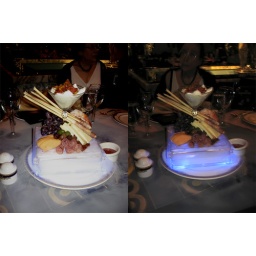
Your run-of-the-mill antipasto salad, served in a martini glass with a base filled with dry ice.